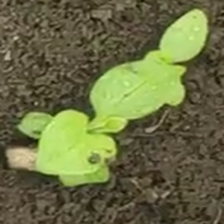
Weed species: Kena_(Commplina_benghalensio)